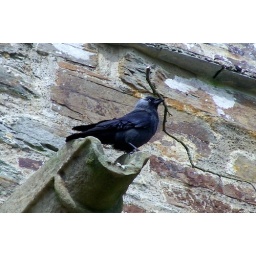
This crow is building a nest high in the bell tower of St Iltyd's Church in Pembrey, near Llanelli.